Asian Welsh people

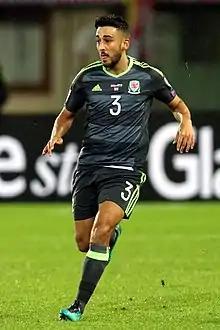
Neil Taylor (footballer)

"The Indian Doctor" is a BBC comedy drama set in a 1960s Welsh mining village of Trefelin which shows the impact that a Delhi graduate has on the village.